Joana Neves

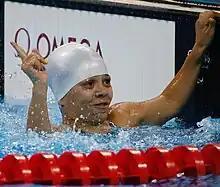
Neves at the 2016 Paralympics

Joana Maria Jaciara da Silva Neves Euzébio (14 February 1987 – 18 March 2024) was a Brazilian Paralympic swimmer. She competed at the 2012, 2016, and 2020 Paralympics and won two silver and three bronze medals. In 2015, she became the first Brazilian woman to win an individual gold medal at the IPC World Championships, which she accomplished in the 50 m freestyle.